Vigy

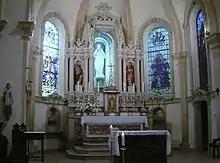
Chorus of the Saint-Léger churche - Two stained glass windows were erected, on the right to commemorate "Notre-Dame-de-Rabas", on the left to commemorate Leodegar.

The Congregation of the Sisters of Divine Providence was founded by John Martin Moye, who with the assistance of Mademoiselle Marguerite LeComte, opened the first school of congregation at Vigy in 1762. After the French Revolution, all sisters was transferred to St. Jean de Bassel in Lorraine.